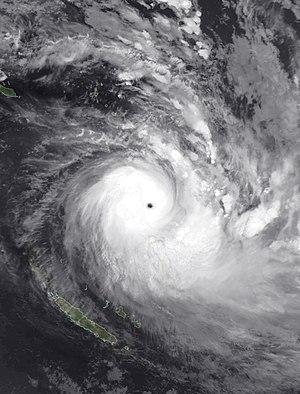
Le cyclone tropical intense Harold est un cyclone tropical très puissant, qui a été à l'origine de dégâts considérables dans les îles Salomon, le Vanuatu, les îles Fidji et les îles Tonga en avril 2020. Harold fut le premier cyclone de catégorie 5 de l'année 2020. Il a d'abord été remarqué le 1ᵉʳ avril, en tant que dépression tropicale se développant dans un creux barométrique à l'est de la Papouasie-Nouvelle-Guinée. Le jour suivant, le système s'est déplacé en direction du sud-est au-dessus de la mer des Salomon et a ensuite été classé en cyclone tropical nommé « Harold » par le Bureau australien de météorologie. Le système est passé dans la zone de responsabilité du Service de météorologie des Fidji le 2 avril.